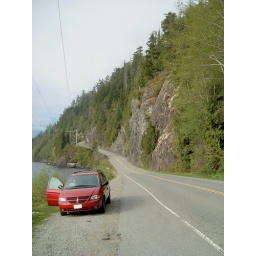
Here's our rental car and the small road we came on over the mountains.